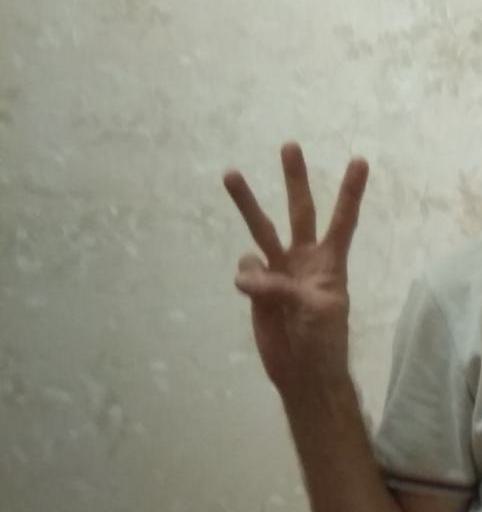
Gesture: three